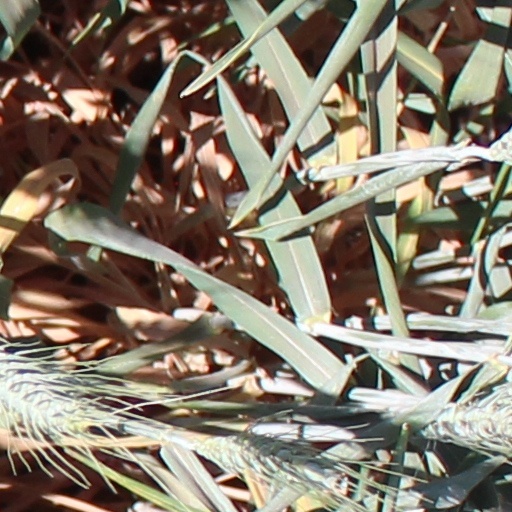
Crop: wheat